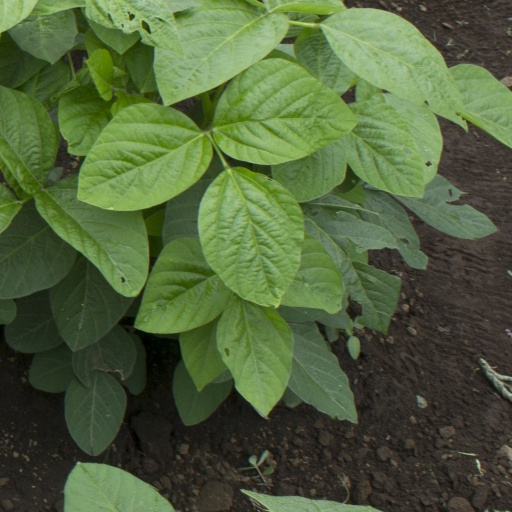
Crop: soybean